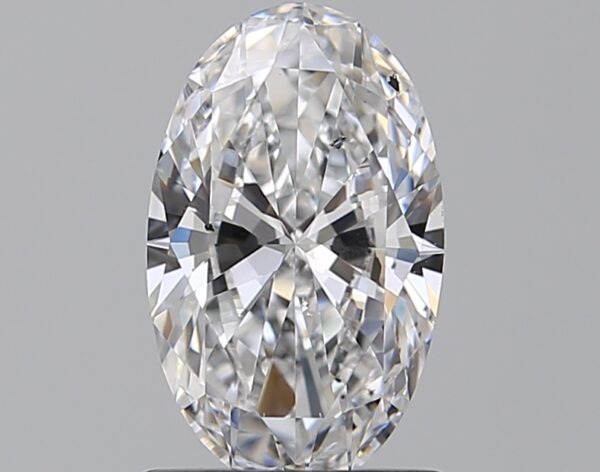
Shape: oval
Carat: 1
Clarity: SI1
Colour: D
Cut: EX
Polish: EX
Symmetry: VG
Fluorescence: N
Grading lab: GIA
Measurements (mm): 8.72 x 5.34 x 3.16